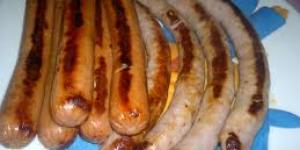
salchichas retorcidas